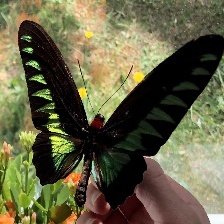
Species: BROOKES BIRDWING